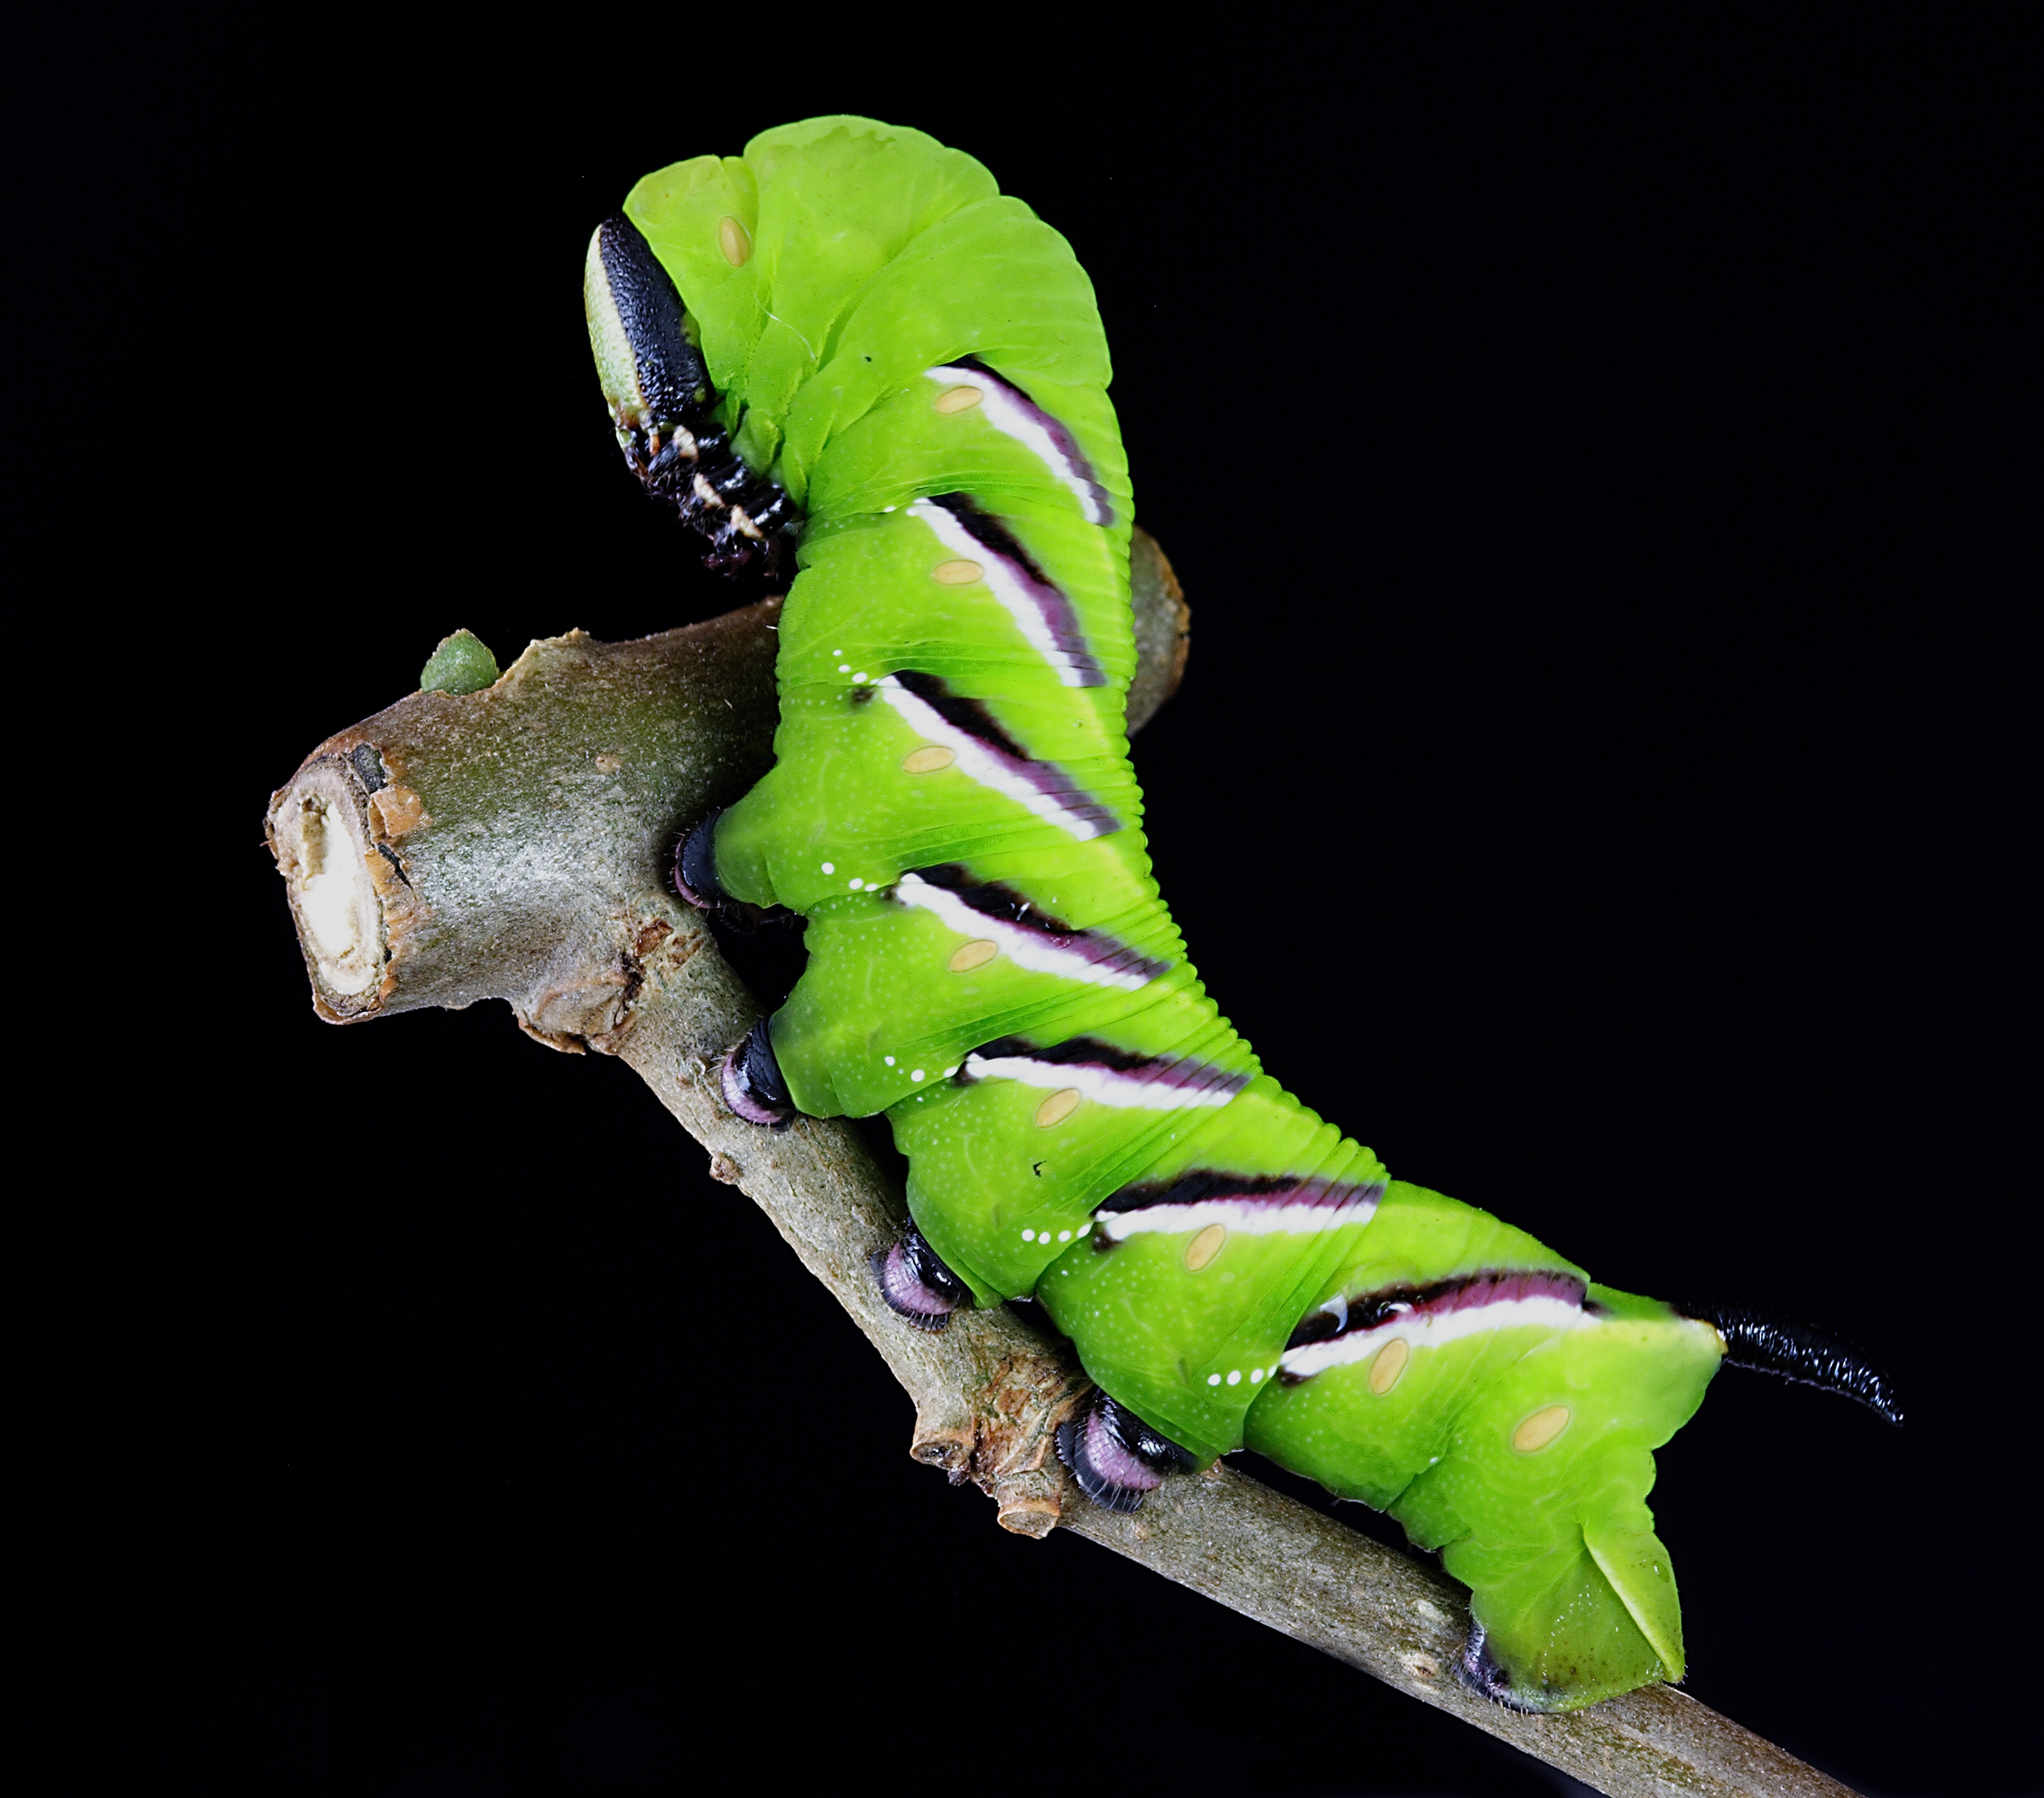
wing, pattern, green, insect, moth, fauna, invertebrate, caterpillar, camouflage, lepidoptera, stripes, larva, macro photography, arthropod, moths and butterflies, bombycidae, bombyx mori